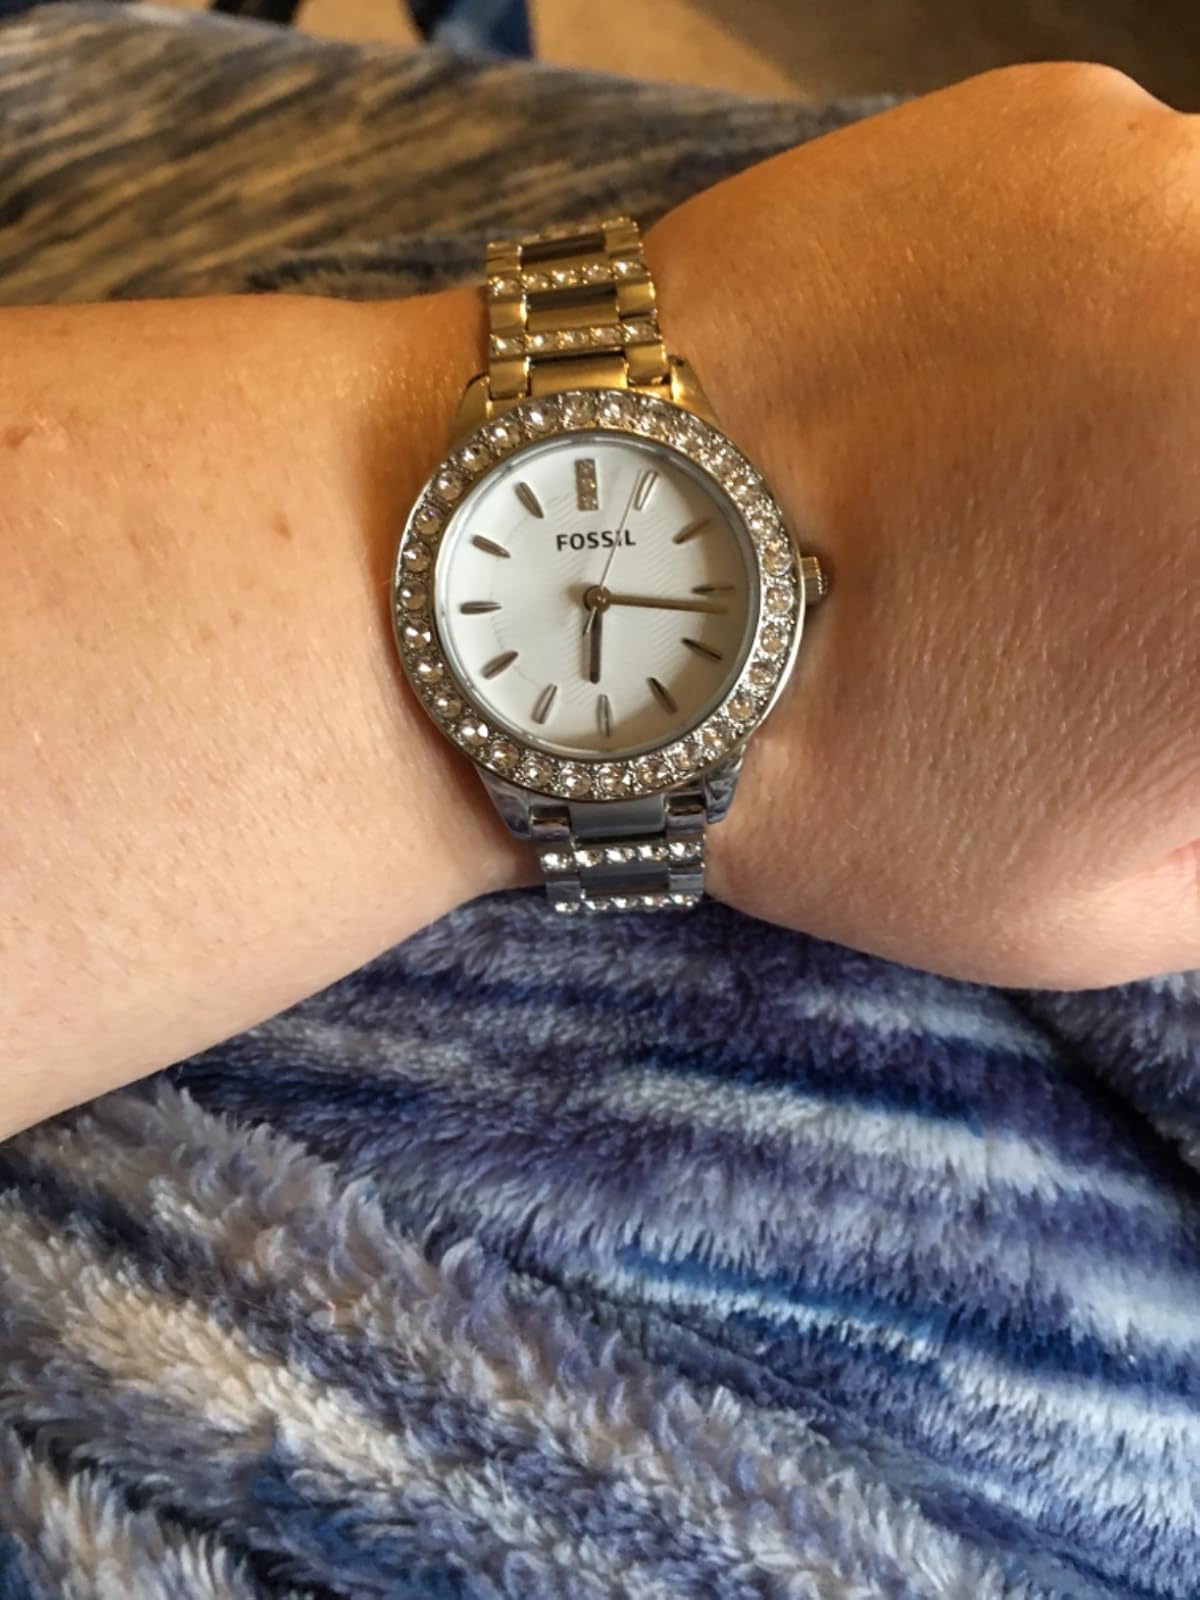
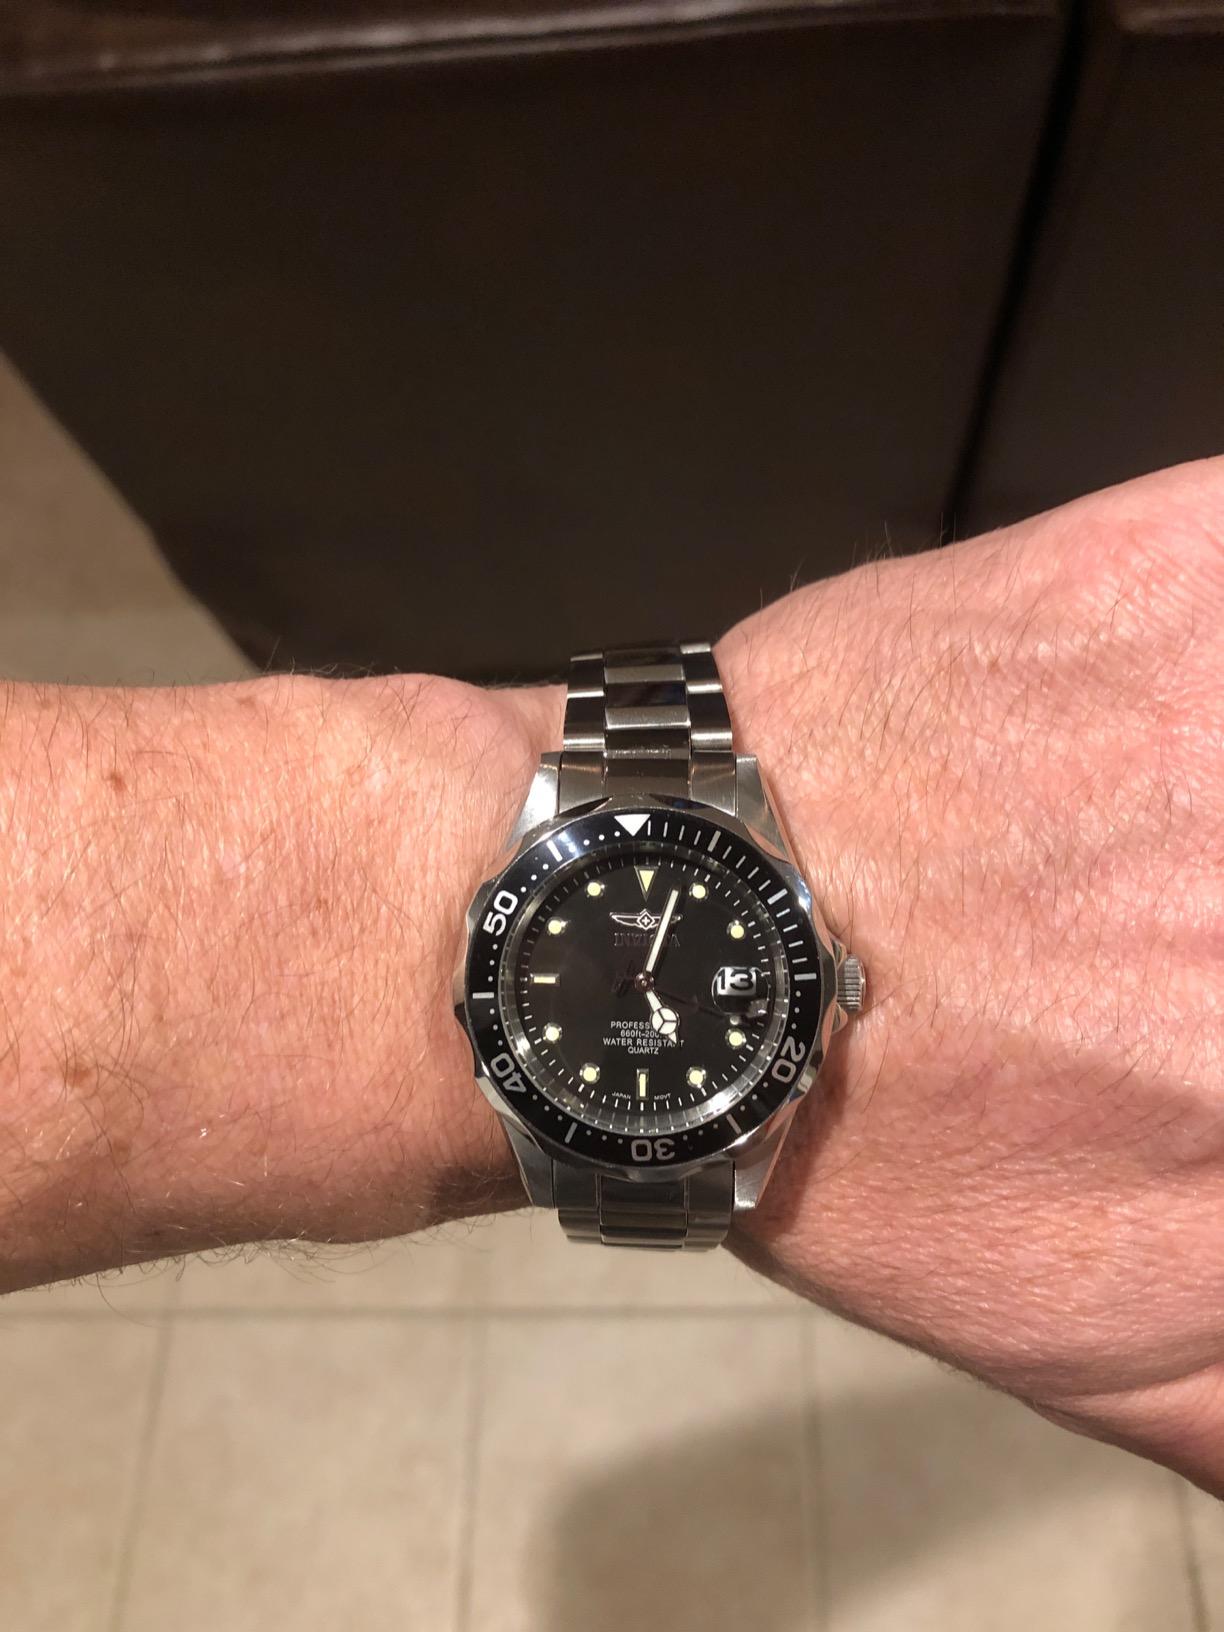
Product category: accessories_watch
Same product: no